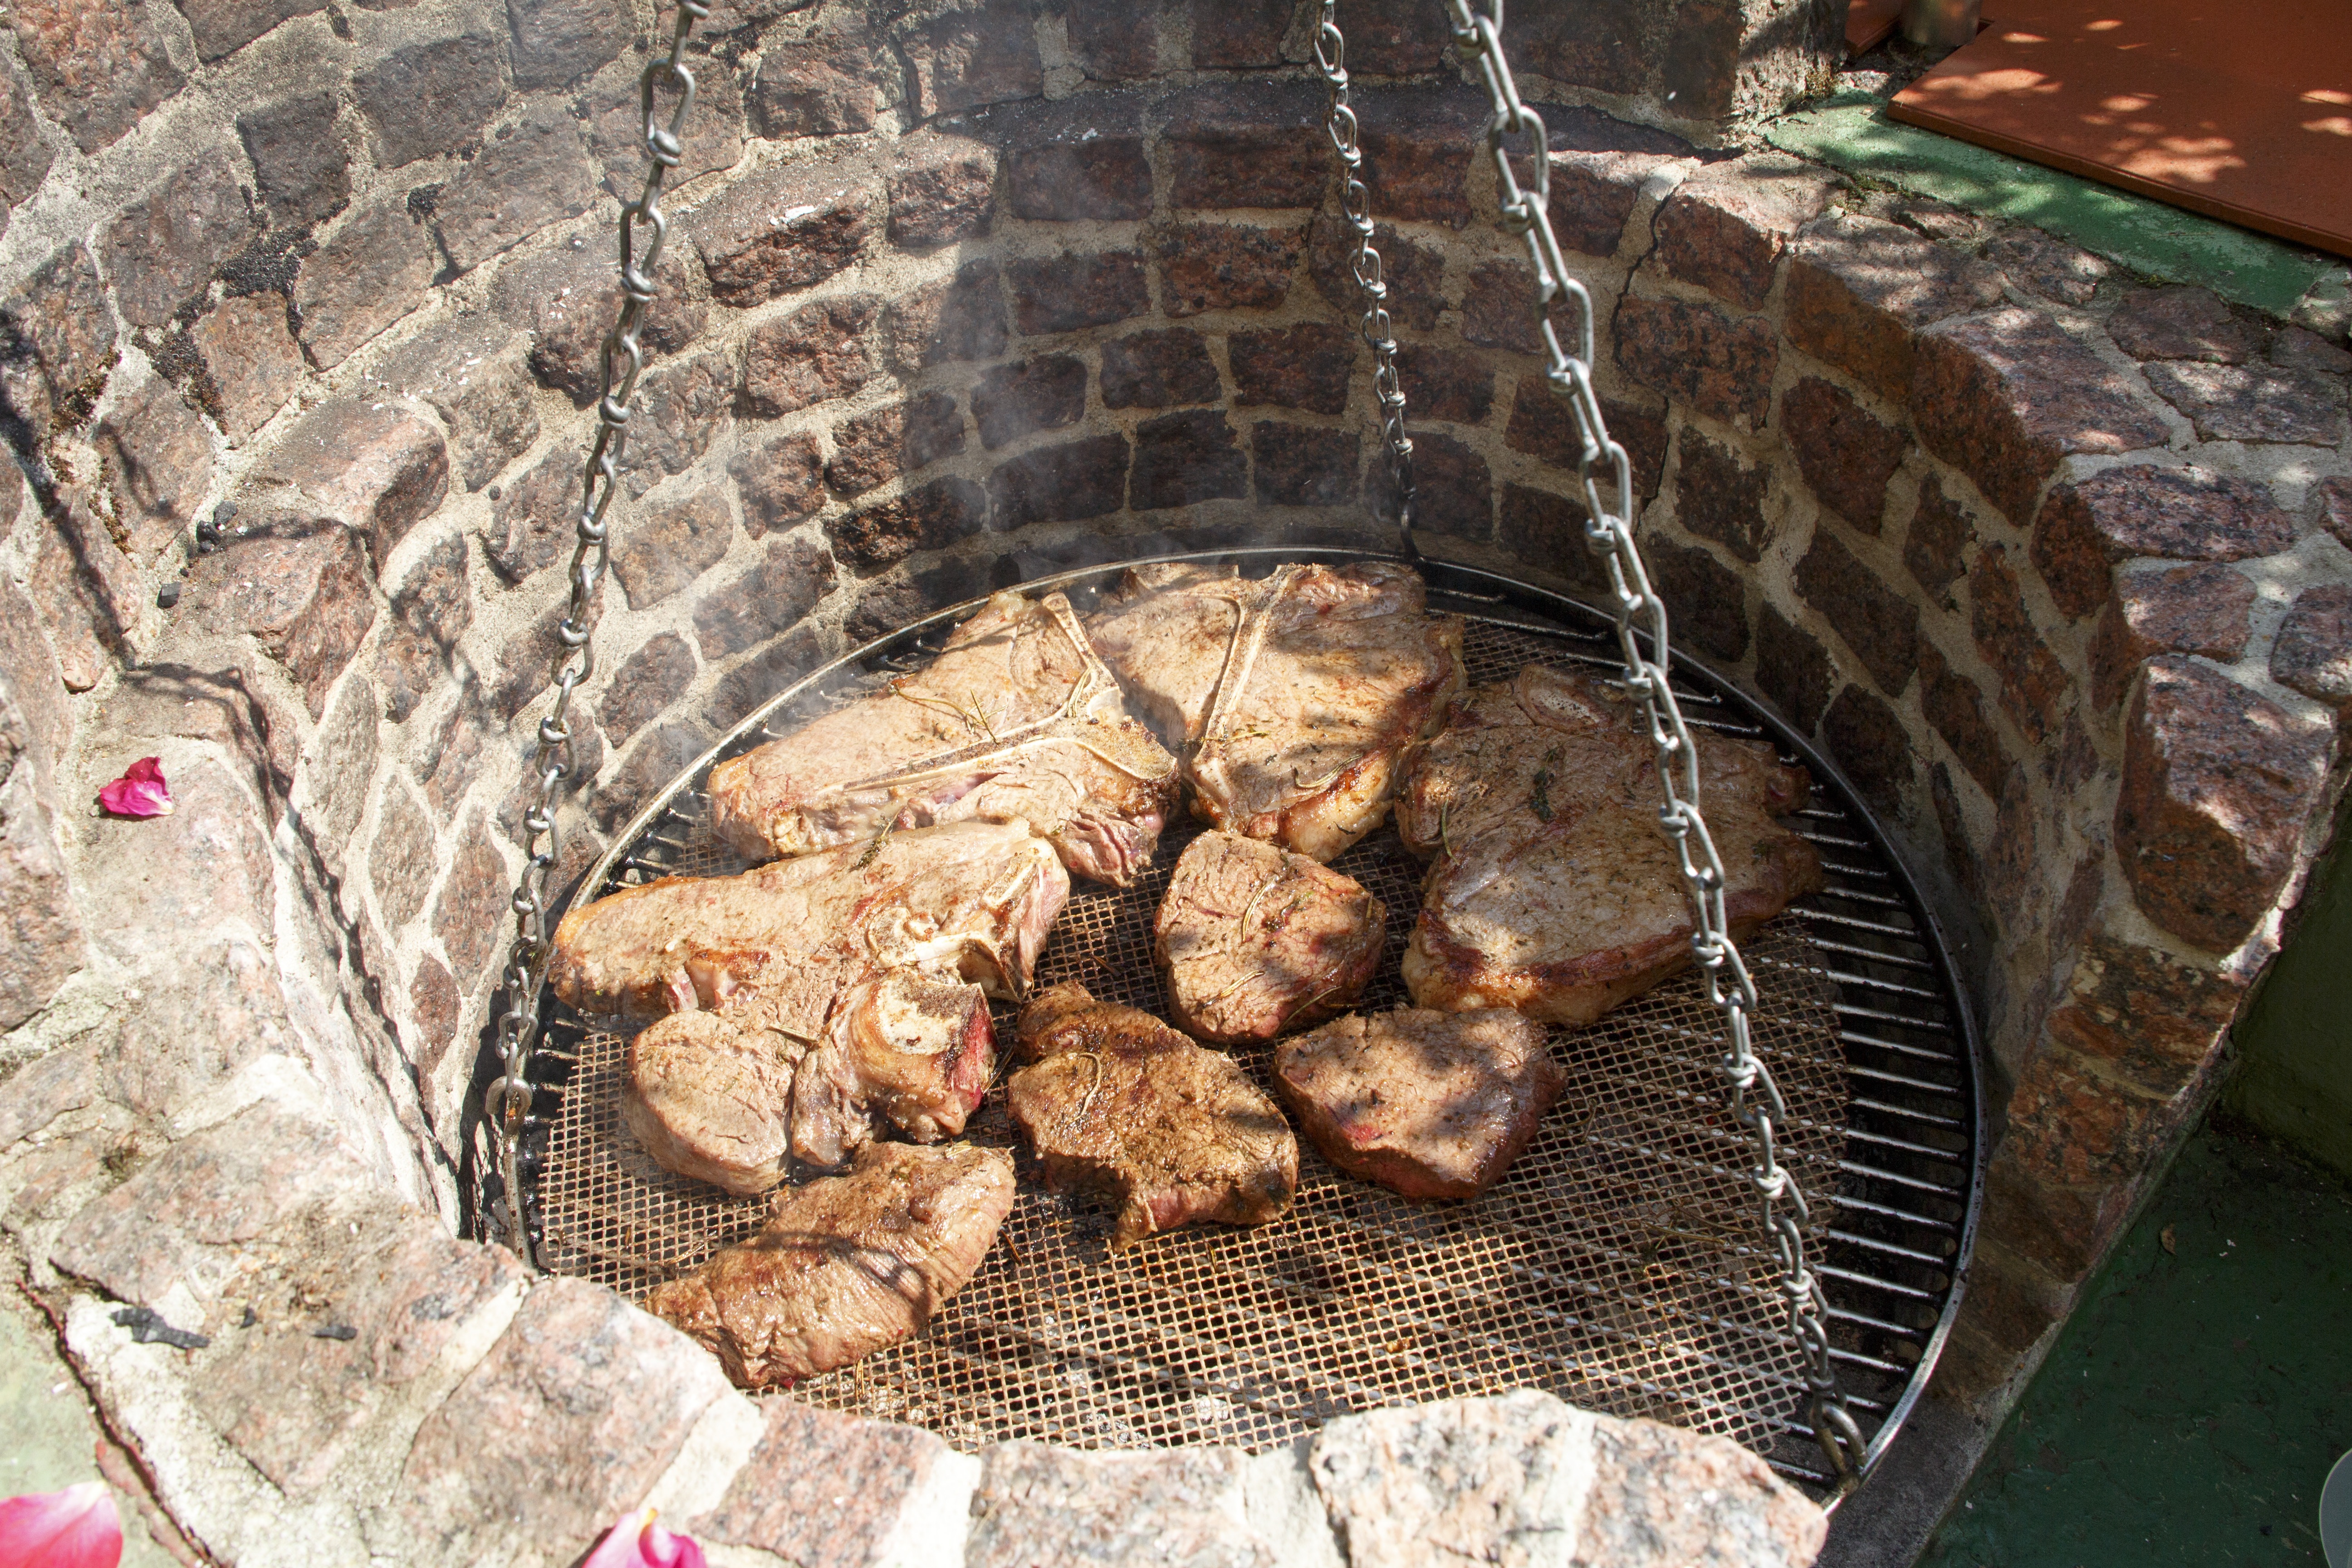
summer, dish, food, cooking, meat, barbecue, cuisine, roasting, grilling, barbecue grill, kitchen appliance, outdoor grill